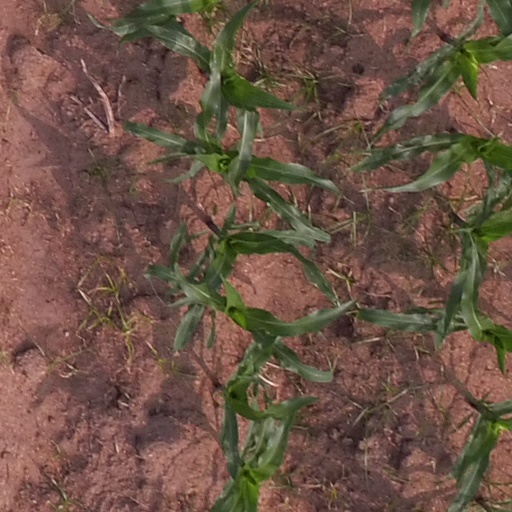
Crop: maize; corn